Battle of Yangxia

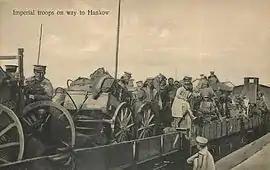
The Imperial Beiyang Army traveling by rail to recapture Hankou.

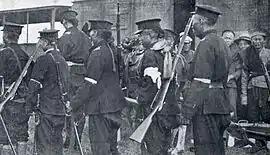
Soldiers of the Revolutionary Army marching past residents in Wuchang.

Yinchang, a Manchu noble, reached Hankou by rail and attempted to seize control of the city's northern suburbs. On October 18 more than 1,000 revolutionary fighters attacked Liujiamiao, a train station guarding the northern approach to Hankou, but were driven back and retreated to Dazhimen. In the afternoon the revolutionaries regrouped and, with the help of railway workers, ambushed a train carrying Qing troops heading south. The train derailed and sent the Qing troops fleeing, and more than 400 were killed by revolutionaries. The following day the revolutionary forces, supplemented by enthusiastic volunteers, grew to more than 5,000 and captured Liujiamiao. The revolutionaries on October 20 tried to press on to Wushengguan further north but were driven back with serious losses. Nevertheless, their victory at Liujiamiao boosted the morale of the revolutionary movement. On October 22 Hunan and Shaanxi Province both declared their independence from the Qing regime.